Liberia–United Kingdom relations

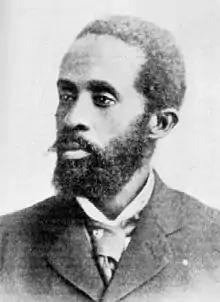
Under President Arthur Barclay, two major loans were negotiated.

Liberia–United Kingdom relations include the diplomatic, historical, economic, political, and foreign relations between the Republic of Liberia and the United Kingdom of Great Britain and Northern Ireland. The United Kingdom was the first country to recognise the independence of Liberia in 1848.